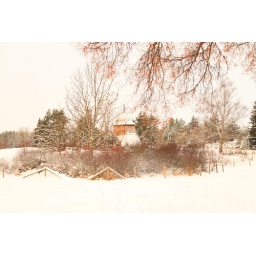
pretty clock tower in stockholm suburb bro, sweden